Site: brandenburg
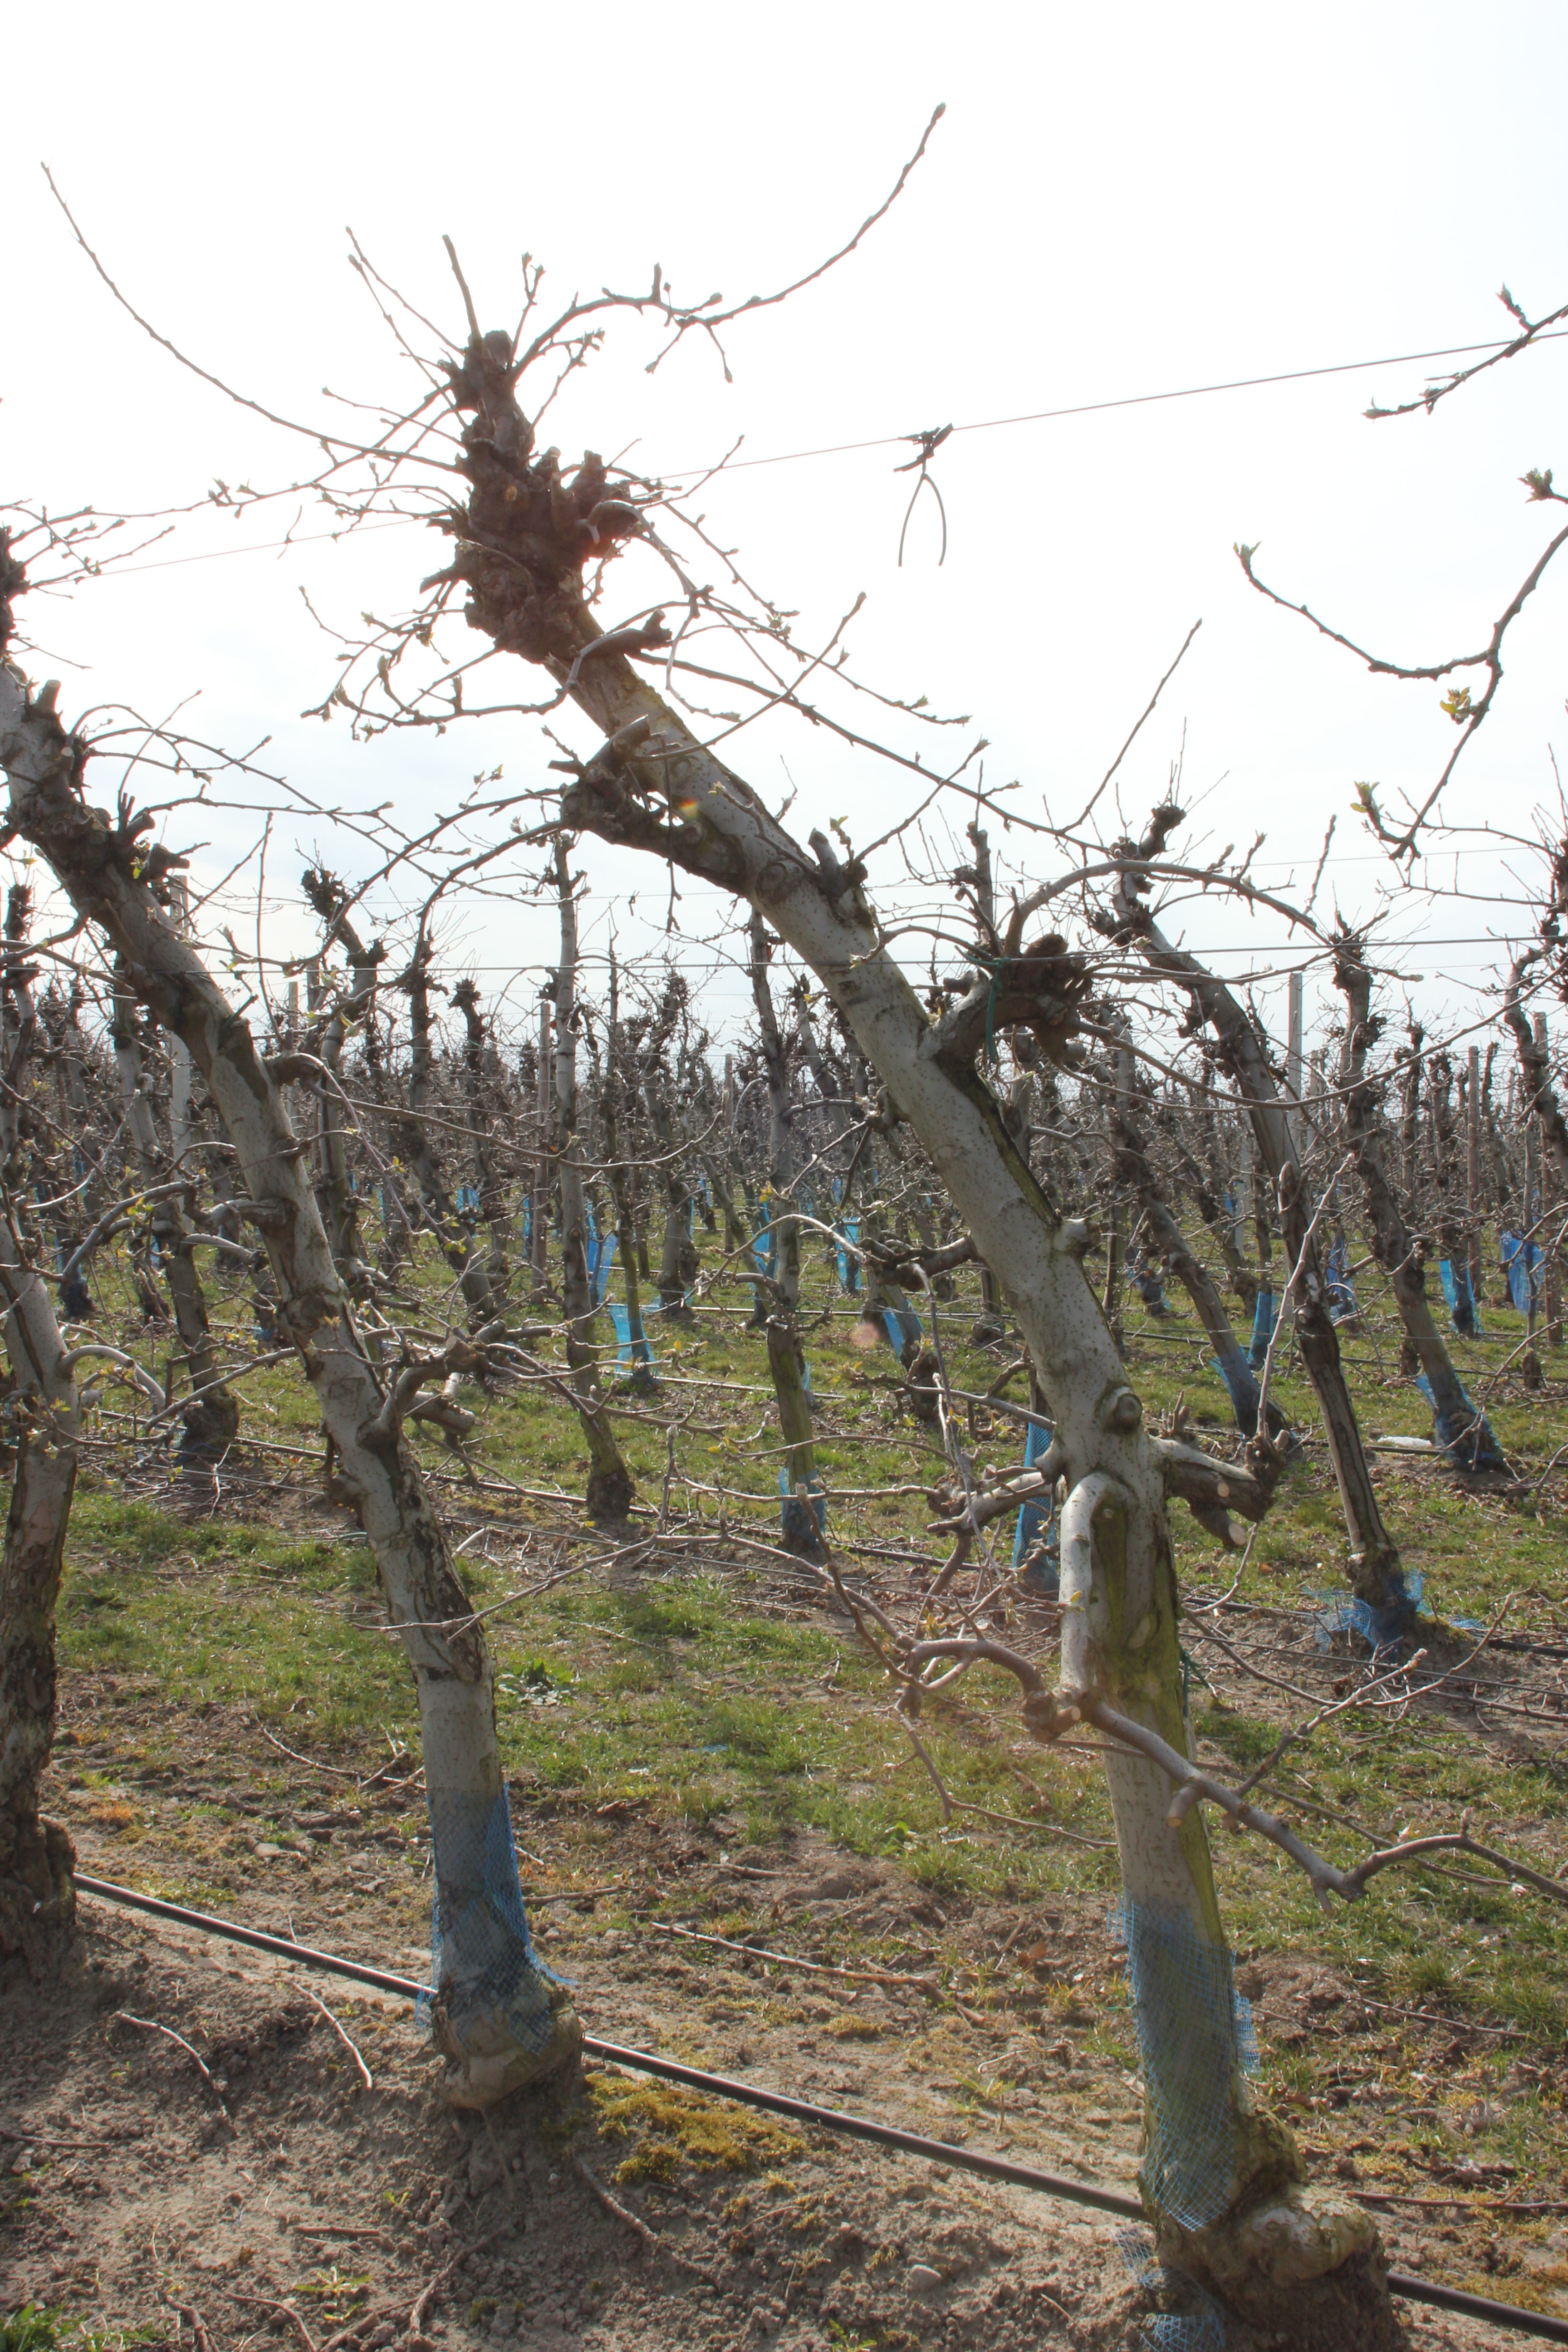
Growth stage (BBCH 54): Inflorescence emergence